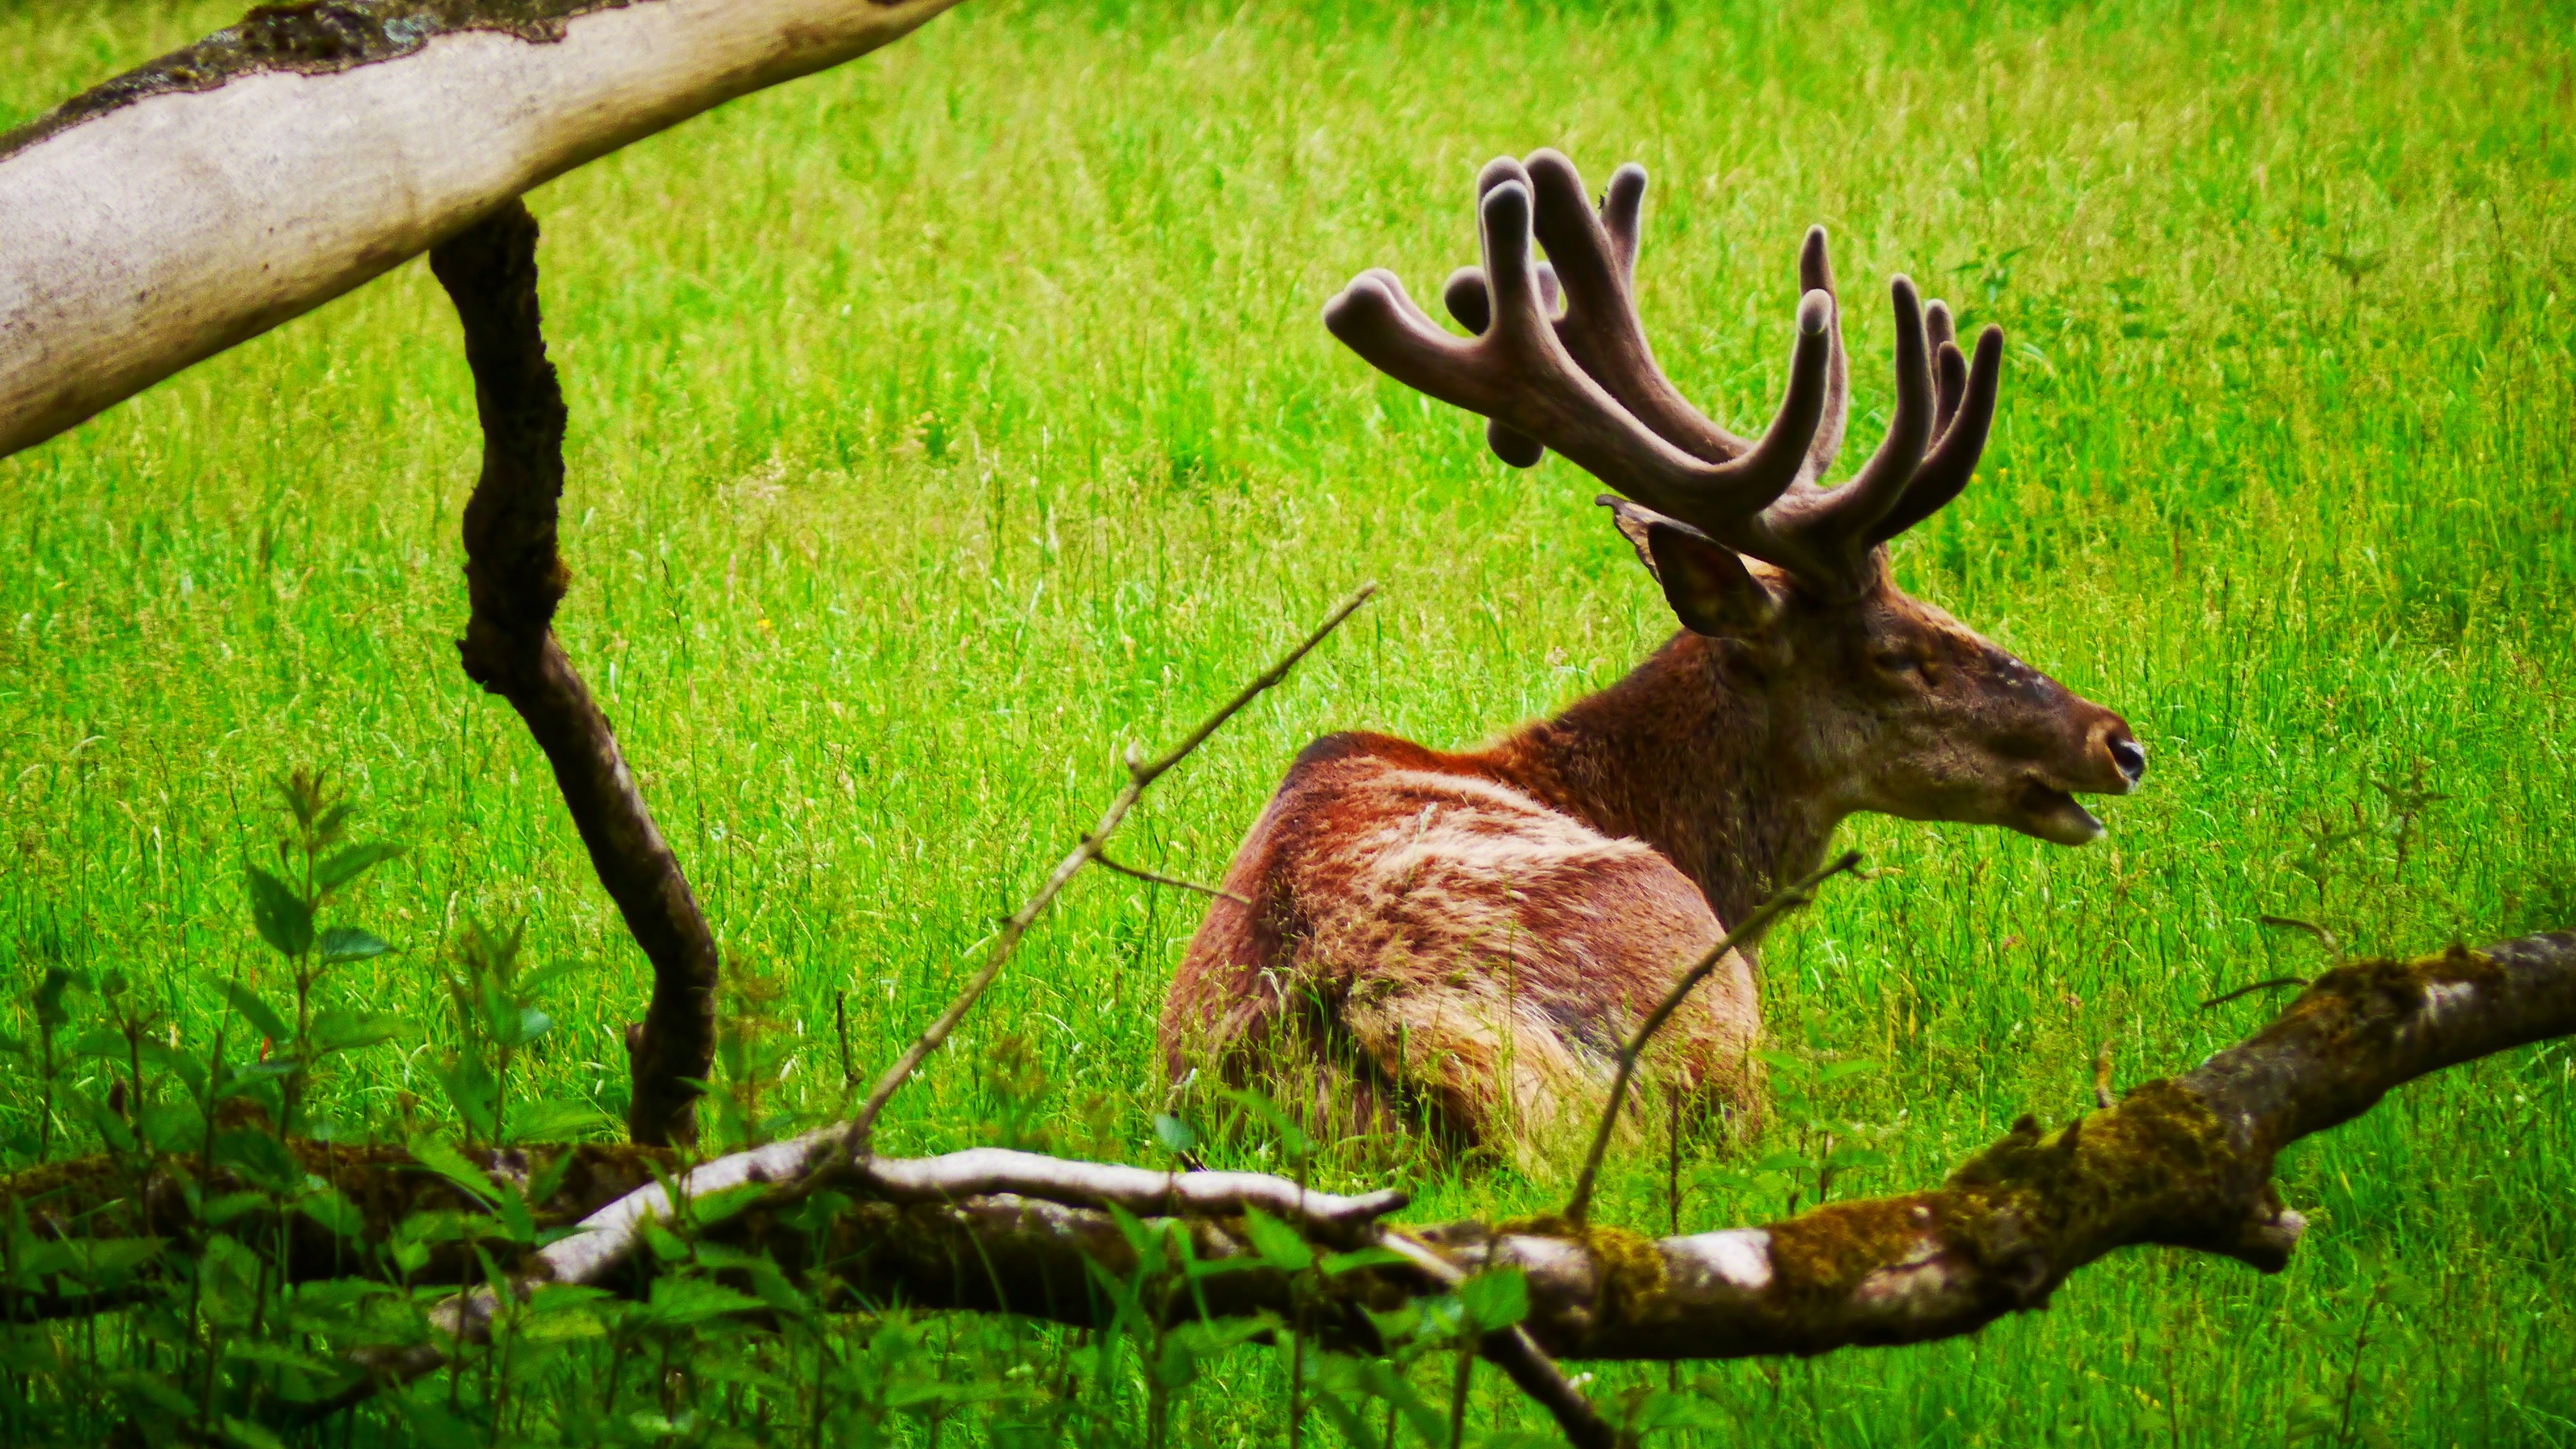
wildlife, wild, deer, mammal, fauna, graze, hirsch, elk, red deer, antler carrier, white tailed deer